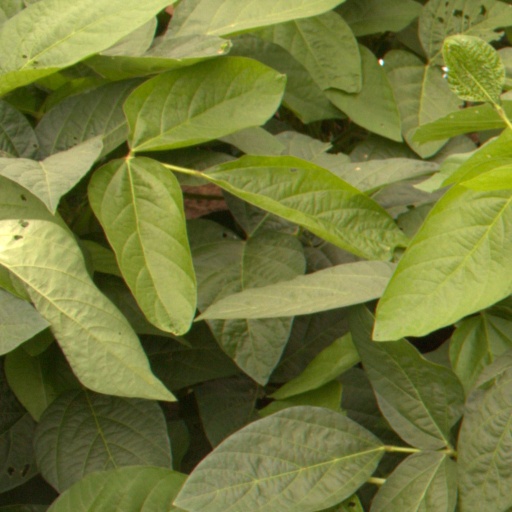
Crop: soybean